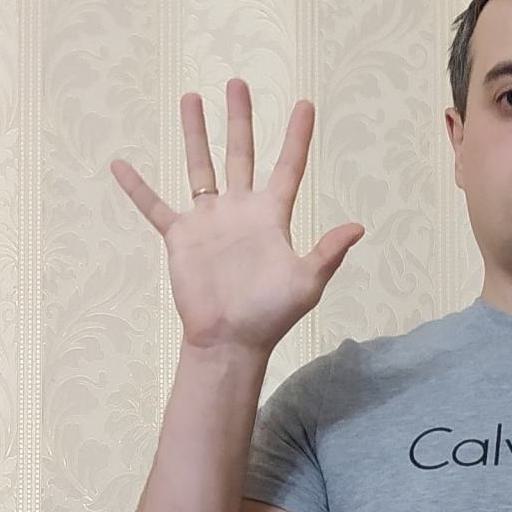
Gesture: palm